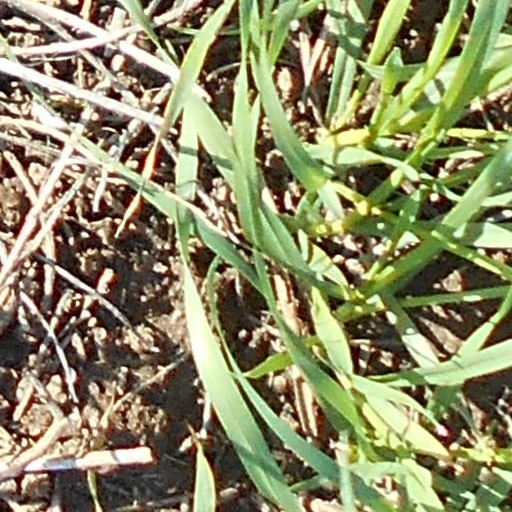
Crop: wheat